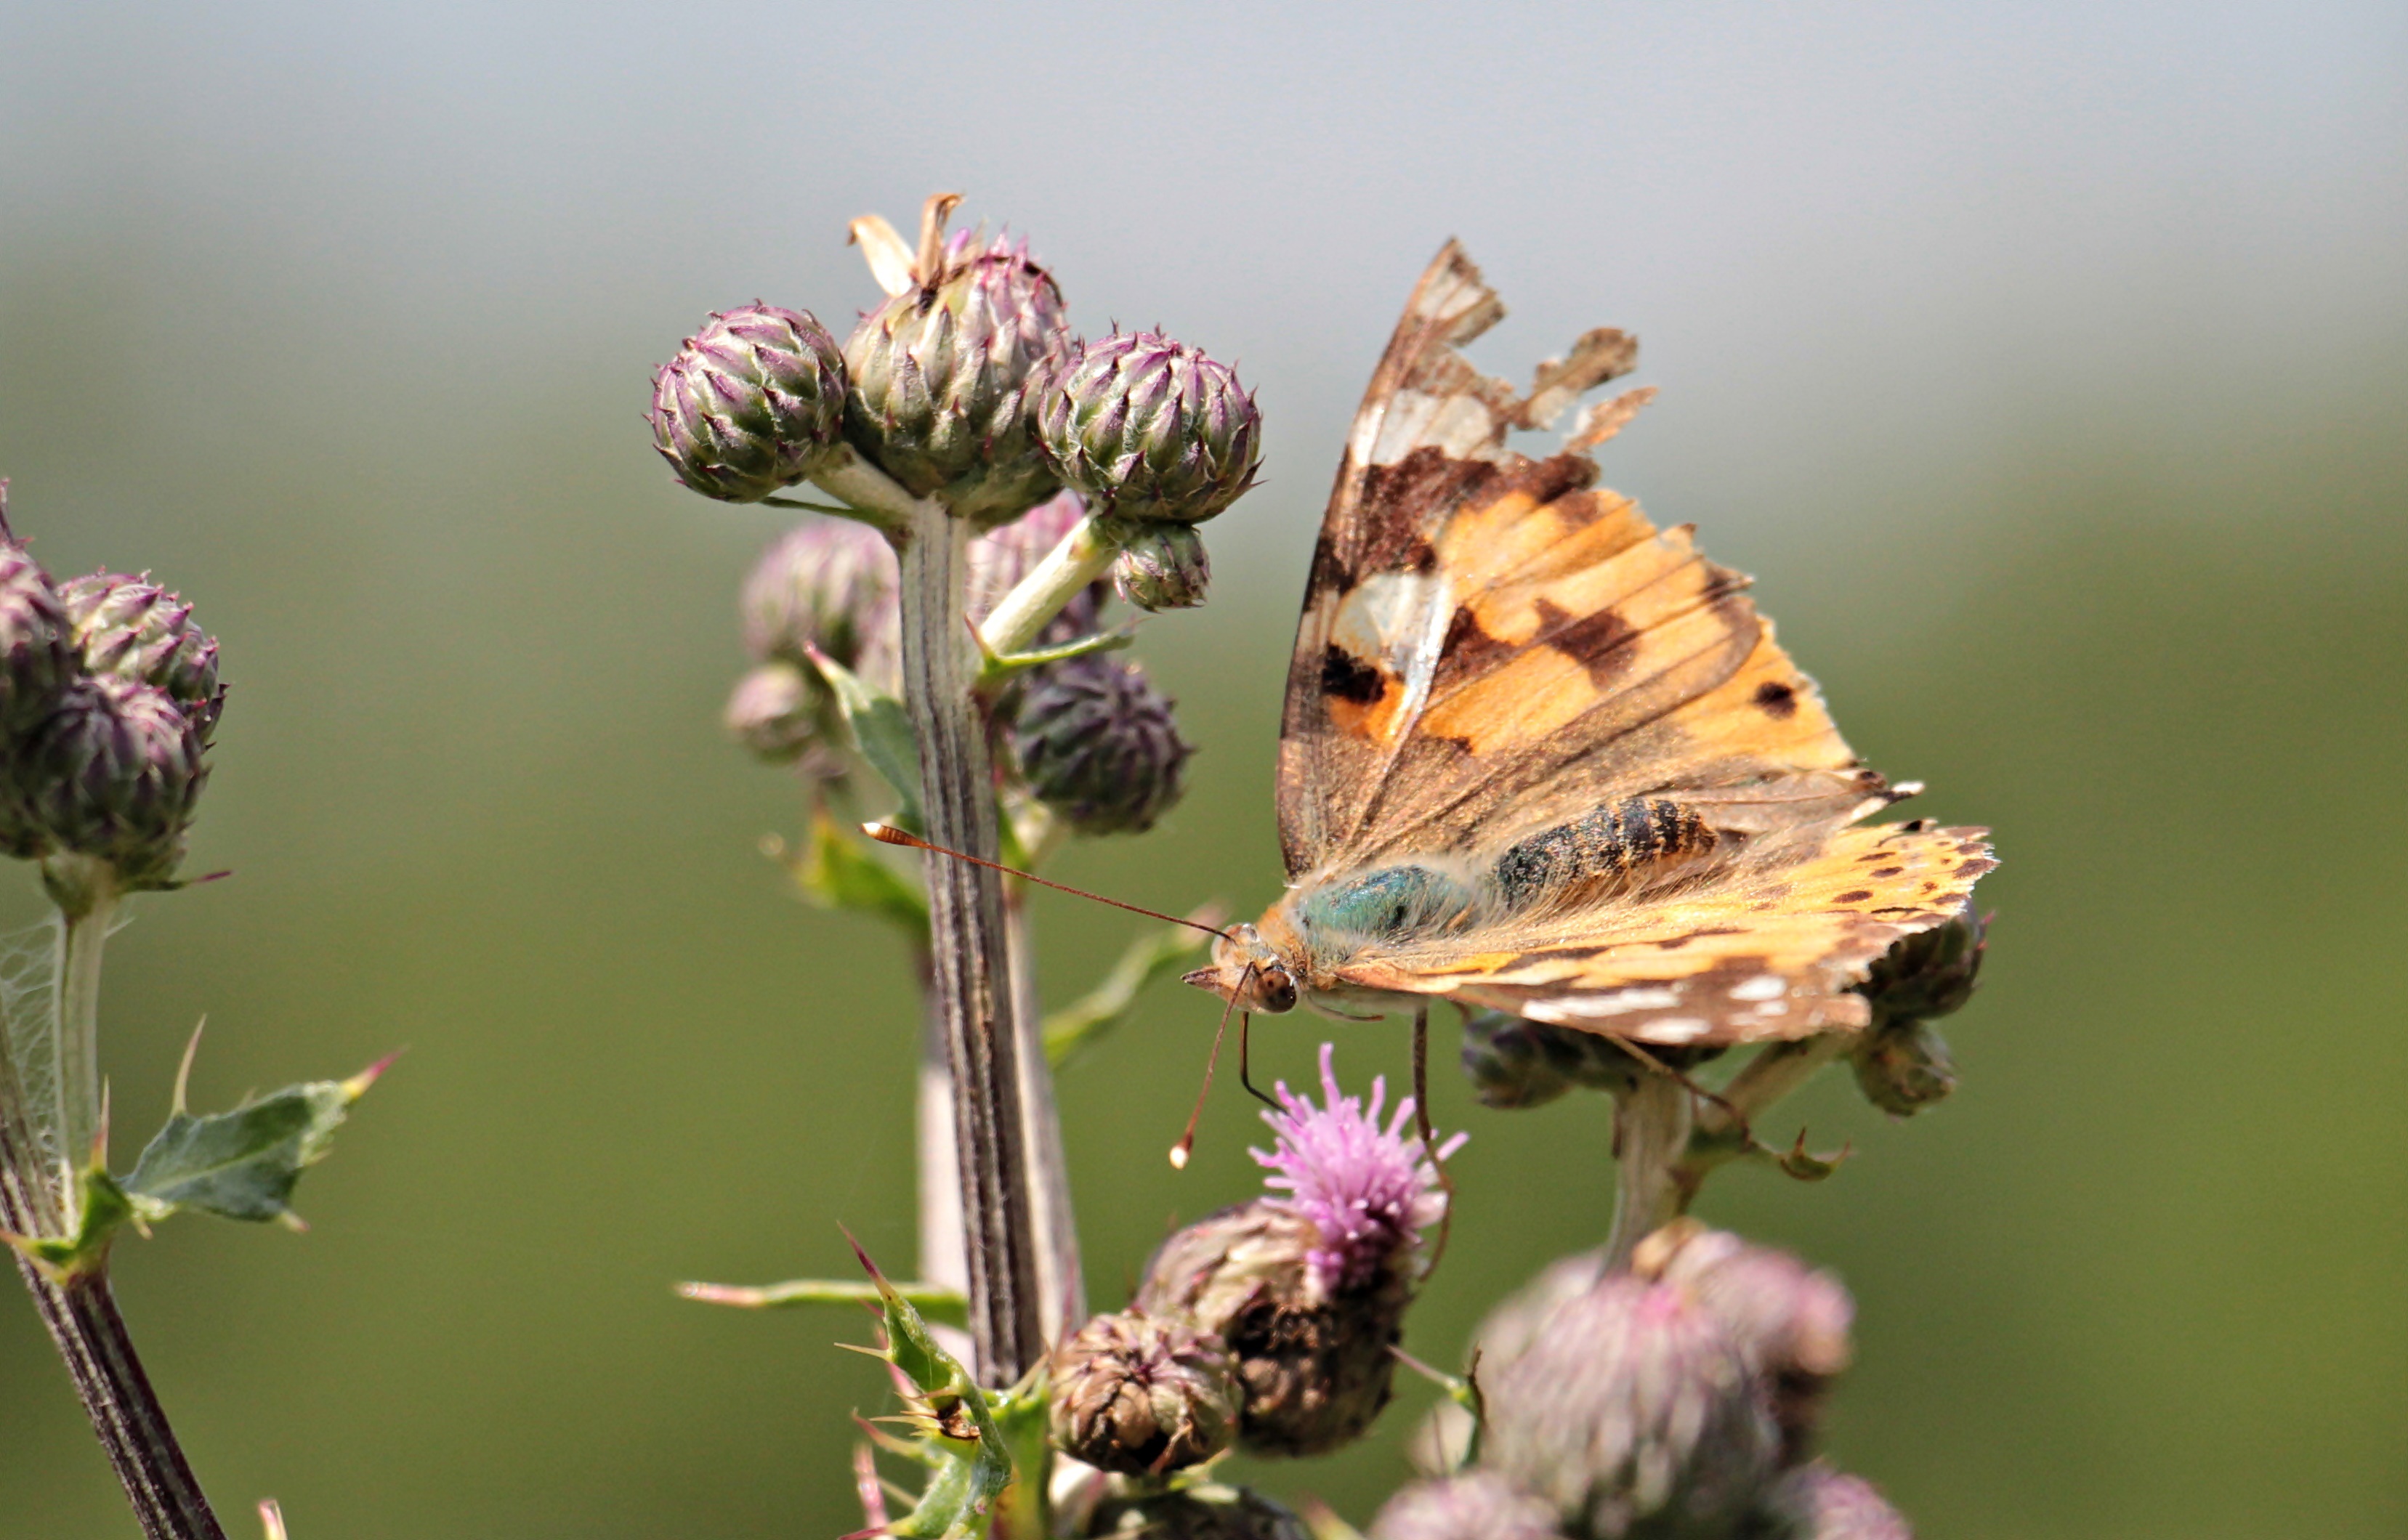
nature, grass, plant, photography, meadow, flower, animal, summer, insect, botany, butterfly, close, flora, fauna, invertebrate, wildflower, close up, thistle, bud, nectar, flight insect, flower and butterfly, macro photography, diestel, honey bee, thistle flower, pollinator, thistle bud, plant stem, moths and butterflies, lycaenid